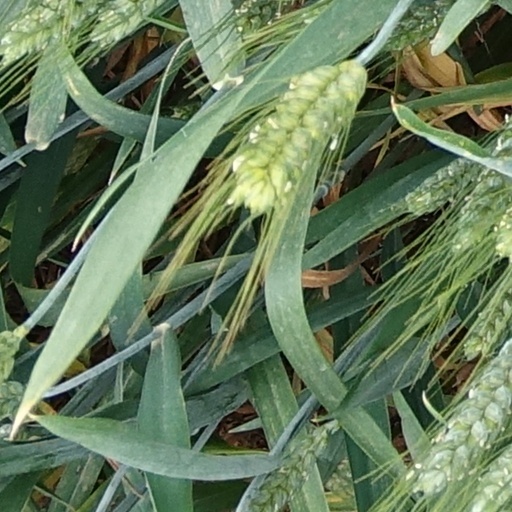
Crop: wheat